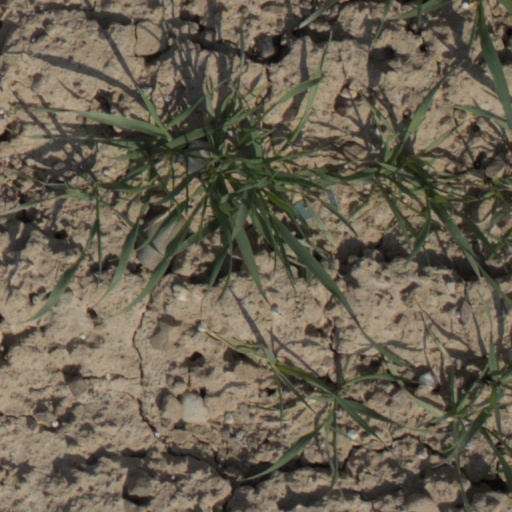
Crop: wheat